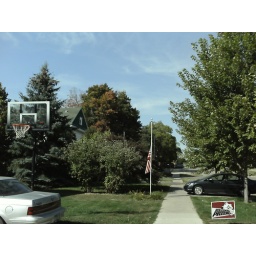
The tree in the center is beginning to change colors, turning into a beautiful red in places.